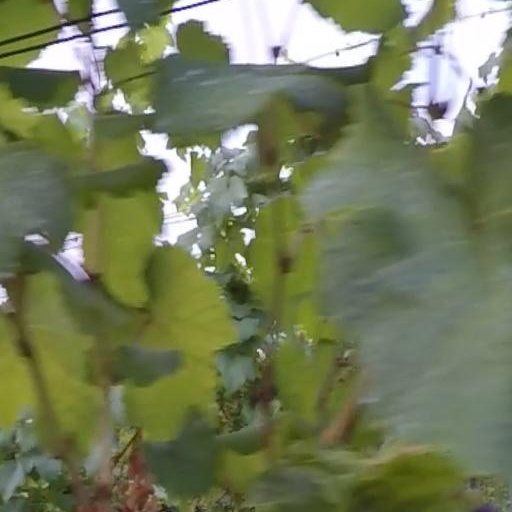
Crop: grape